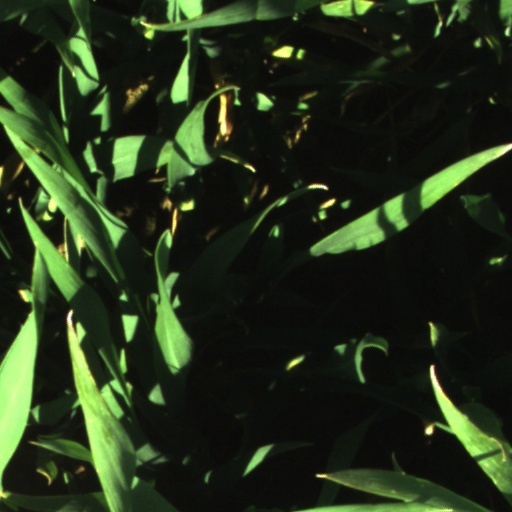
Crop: wheat